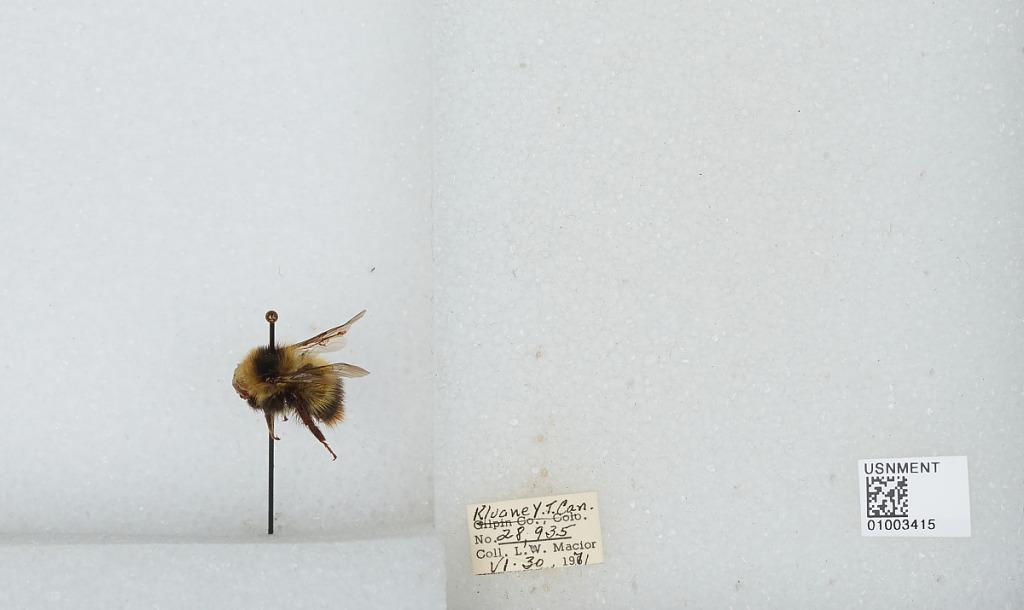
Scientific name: Bombus (Pyrobombus) frigidus Smith
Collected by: L. Macior
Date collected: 1971-6-30
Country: Canada
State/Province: Yukon Territory
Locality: Kluane
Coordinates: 60.75, -139.5